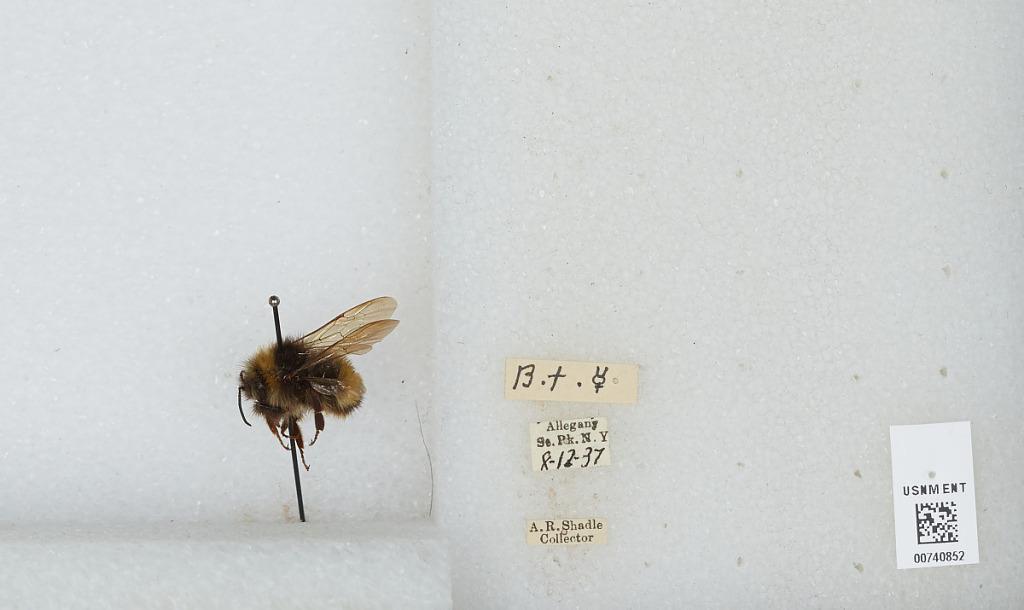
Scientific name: Bombus (Bombus) terricola Kirby
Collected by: A. Shadle
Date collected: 1937-8-12
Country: United States
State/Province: New York
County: Cattaraugus
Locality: Allegany State Park
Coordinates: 42.0997, -78.7492